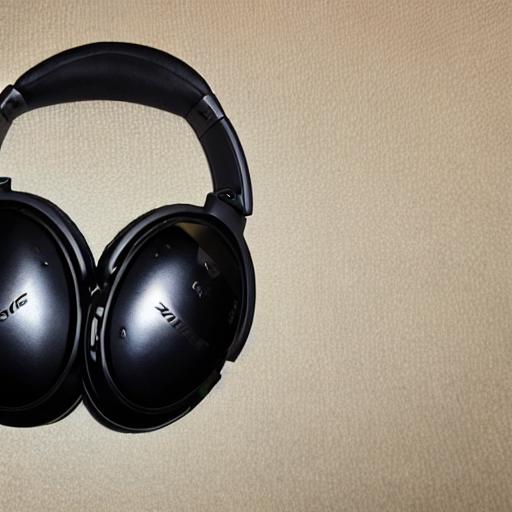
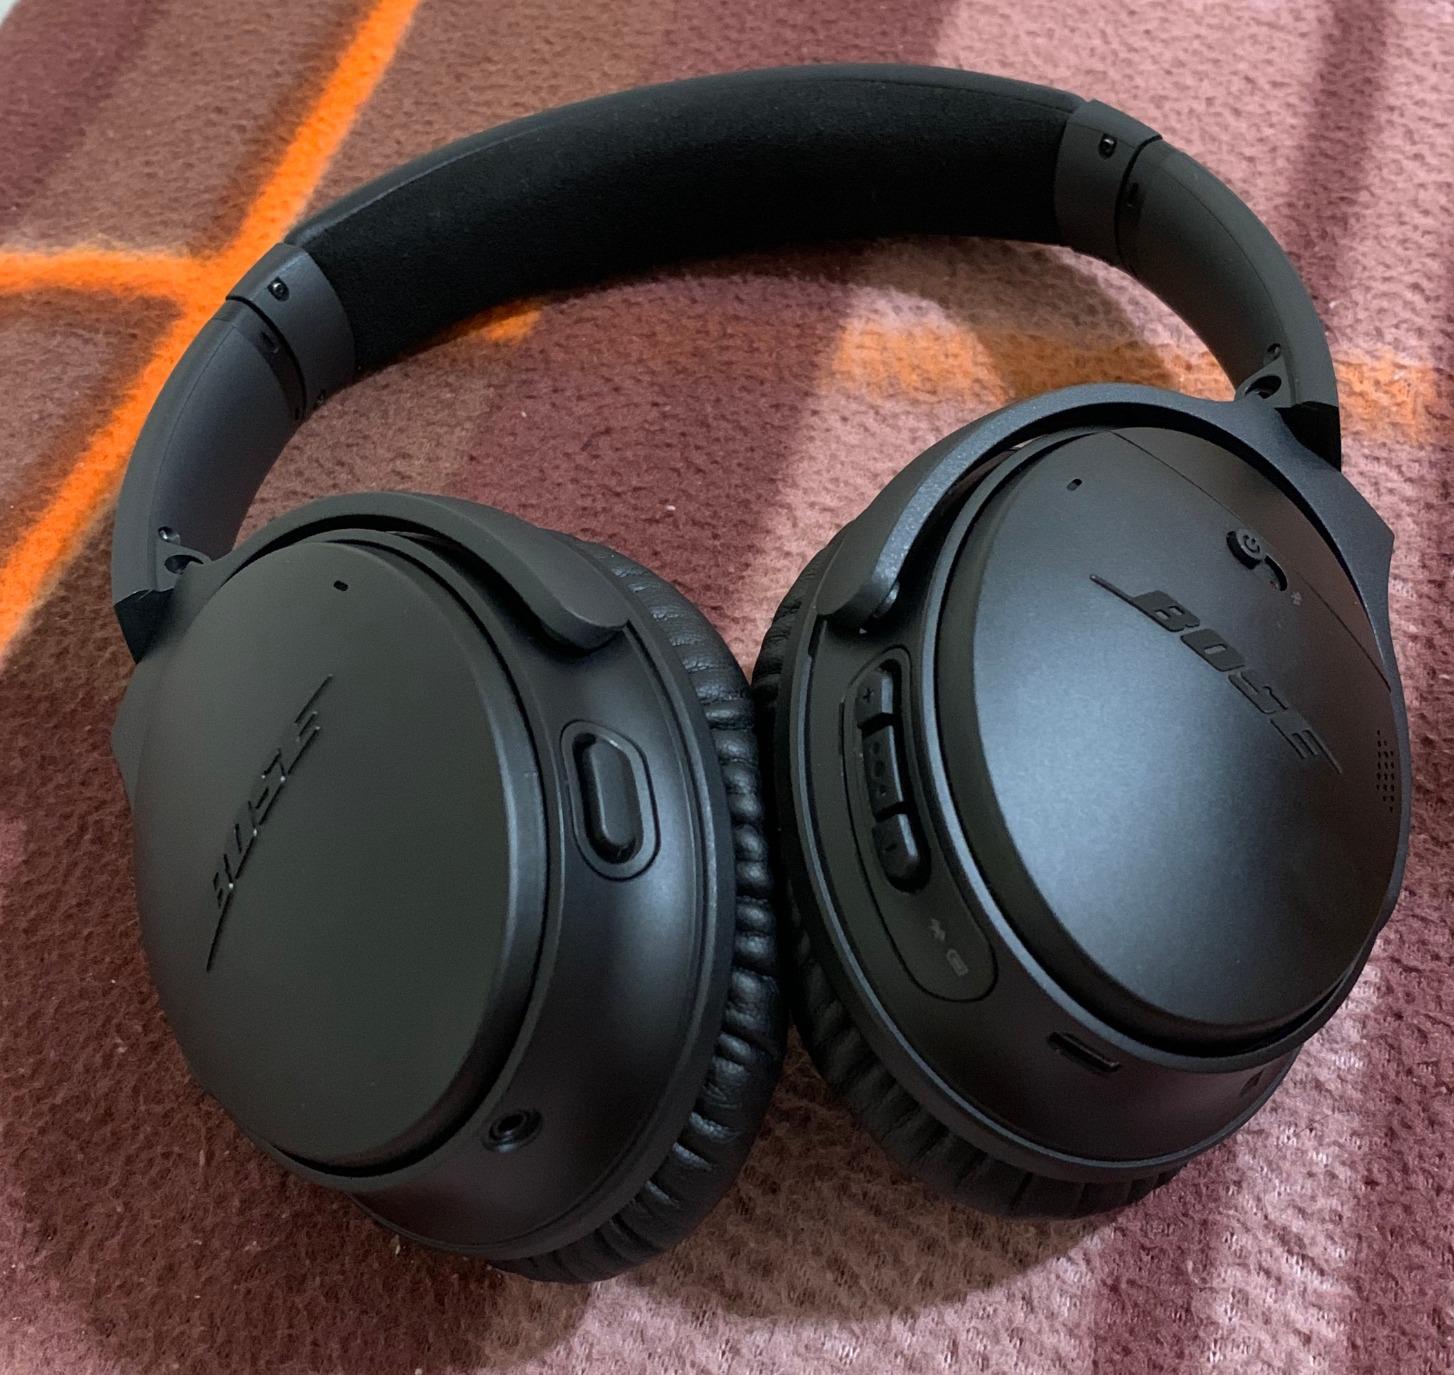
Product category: headphones
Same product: no